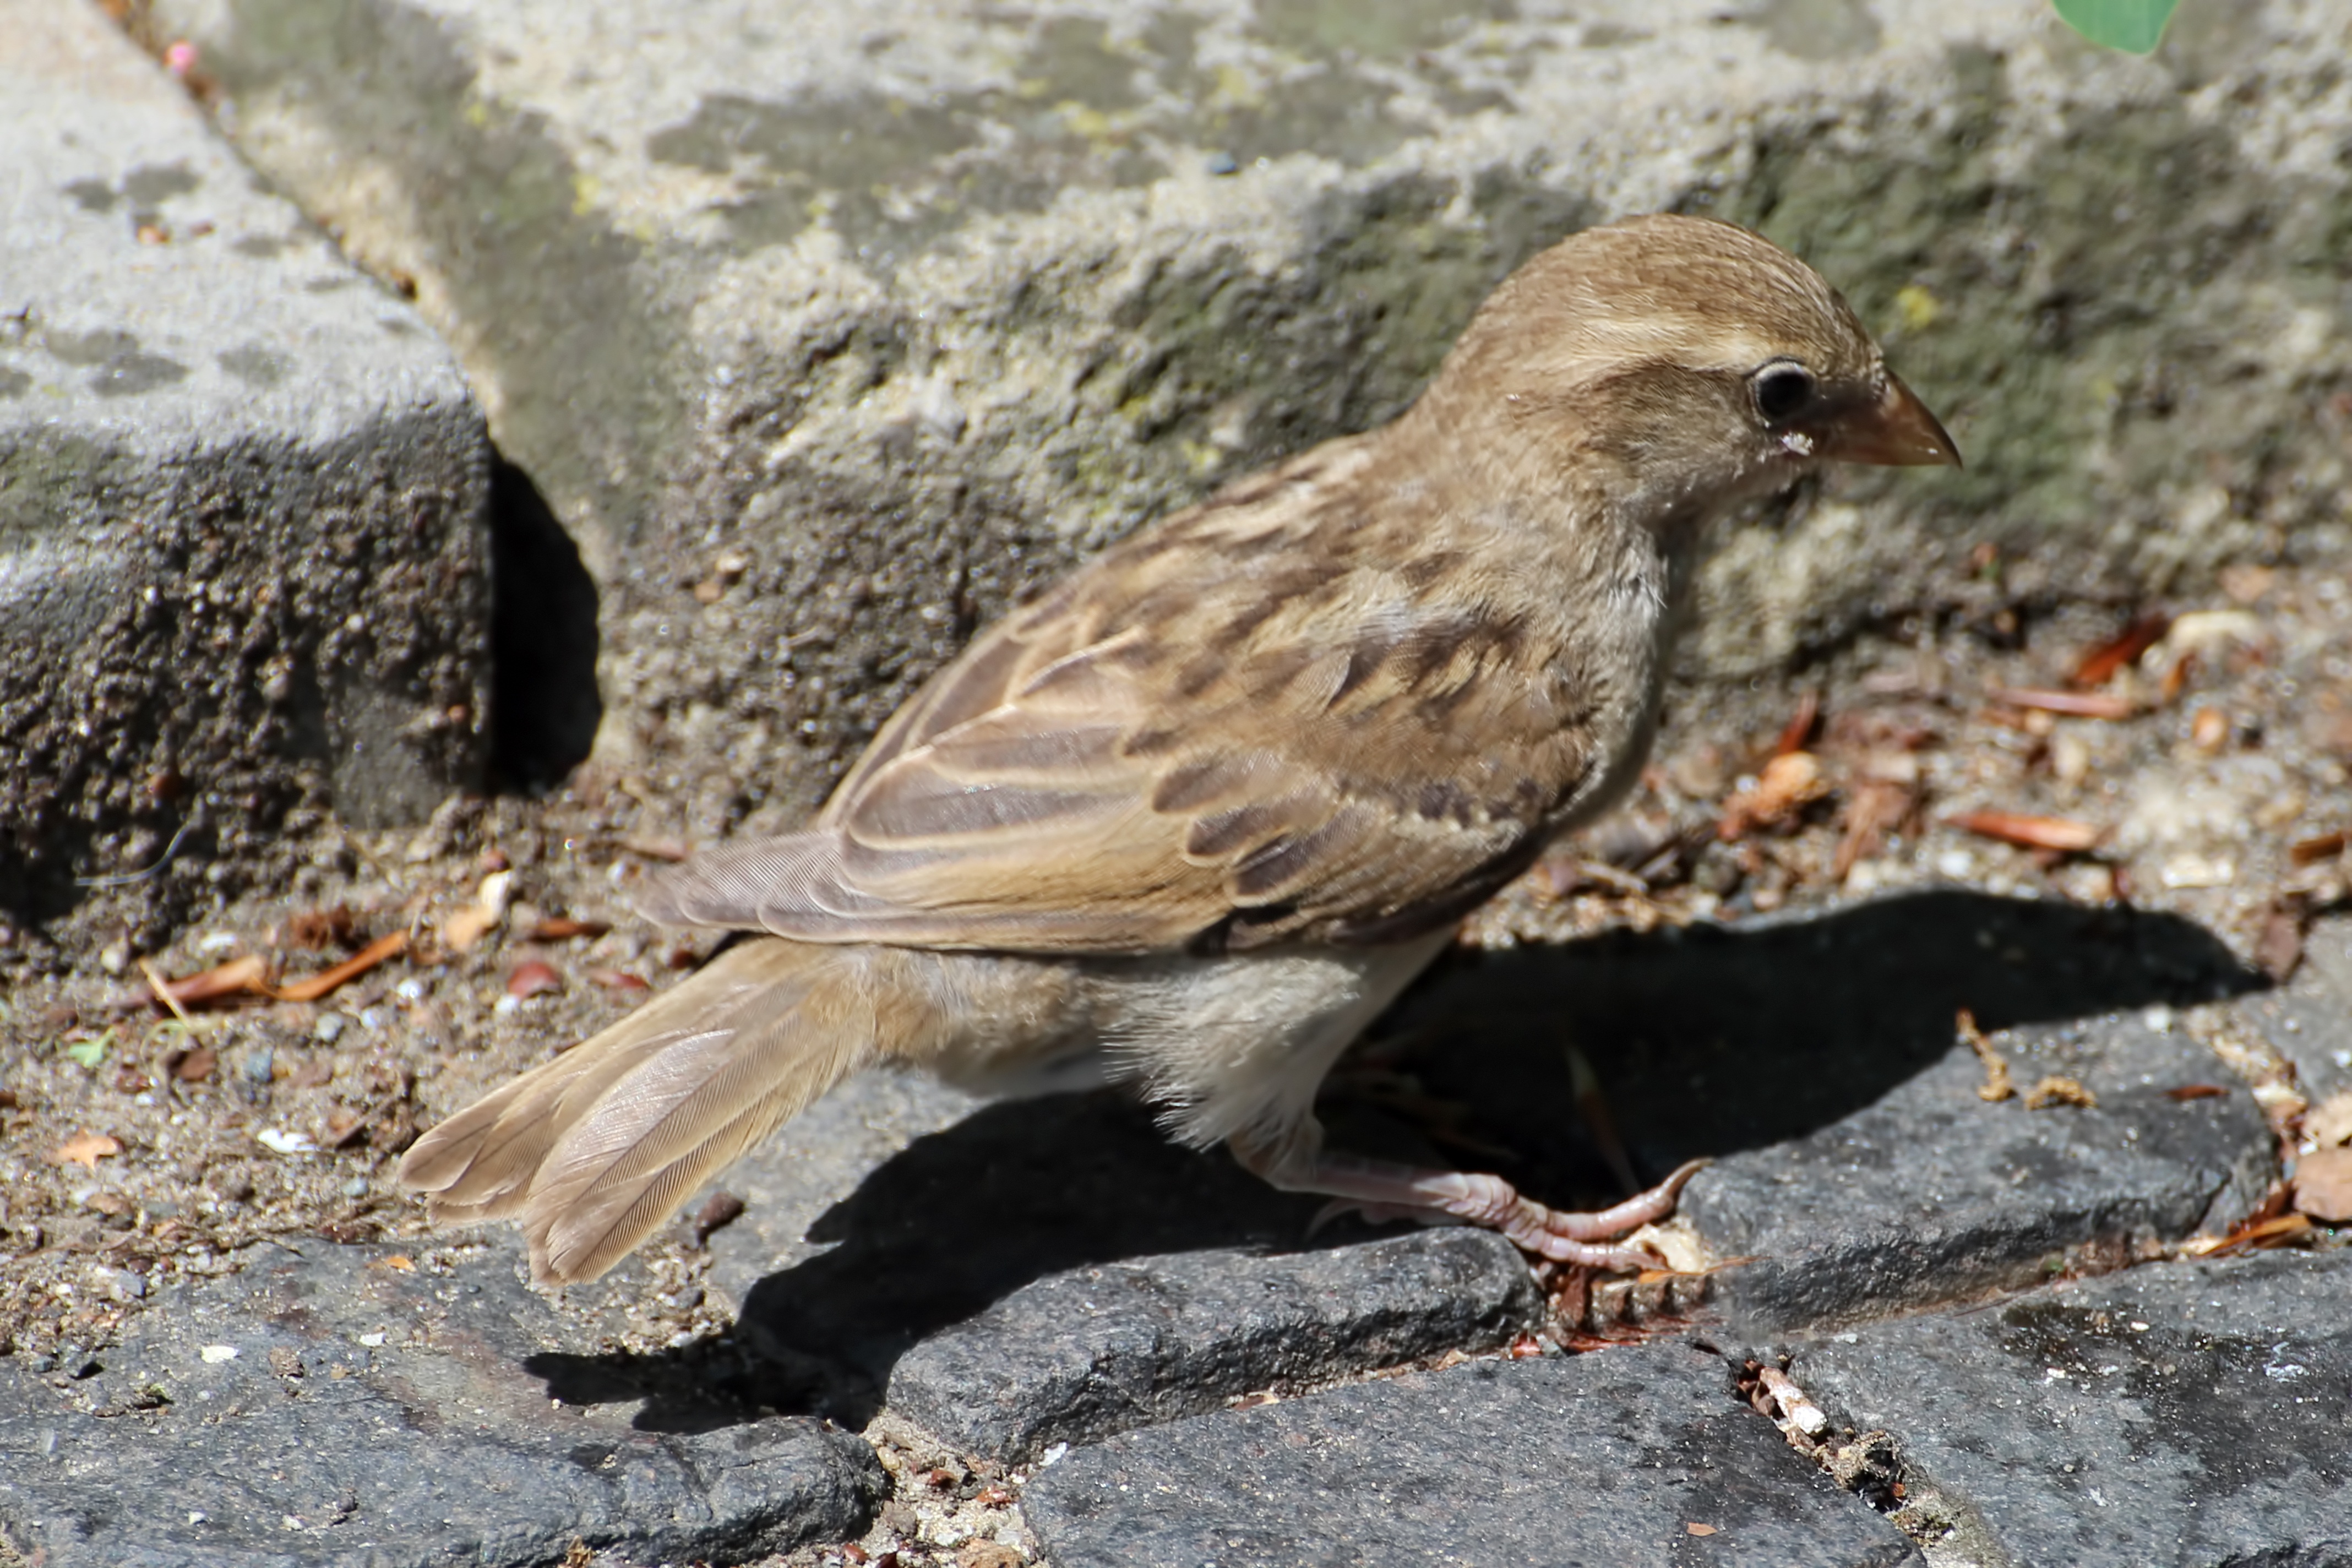
bird, animal, wildlife, beak, fauna, plumage, vertebrate, sparrow, finch, foraging, brambling, sperling, lark, house sparrow, old world flycatcher, perching bird, emberizidae, cinclidae, ortolan bunting, young sparrow